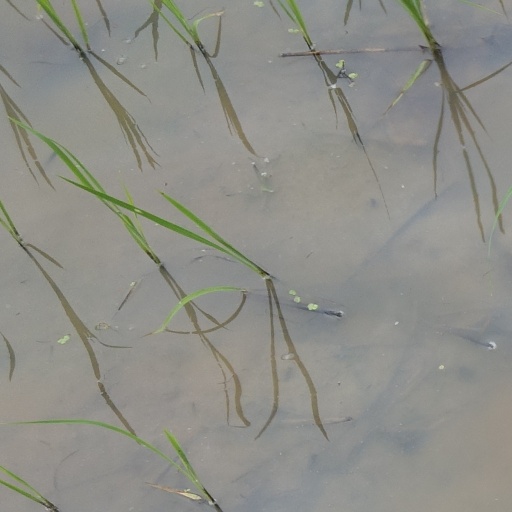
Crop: rice